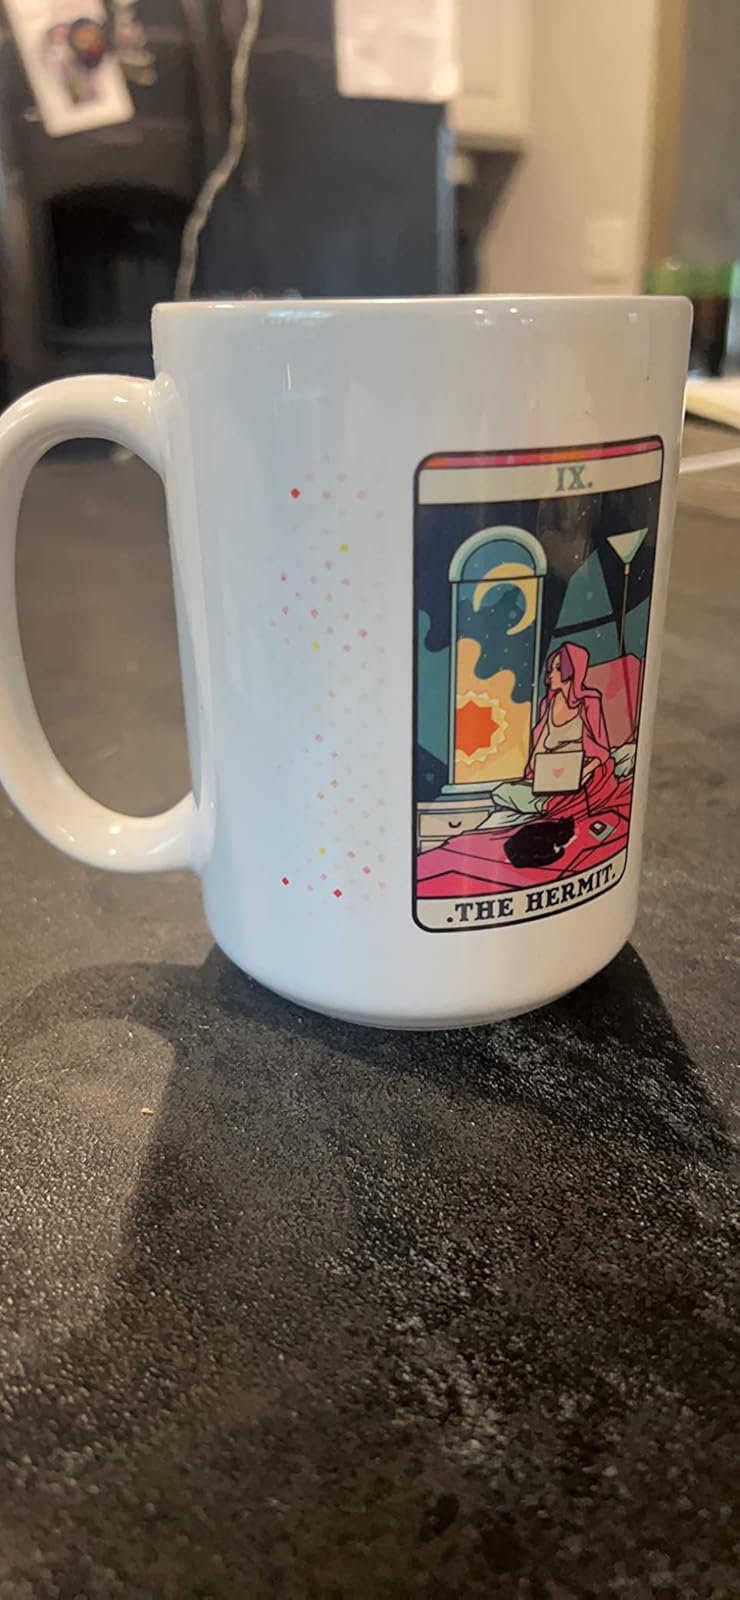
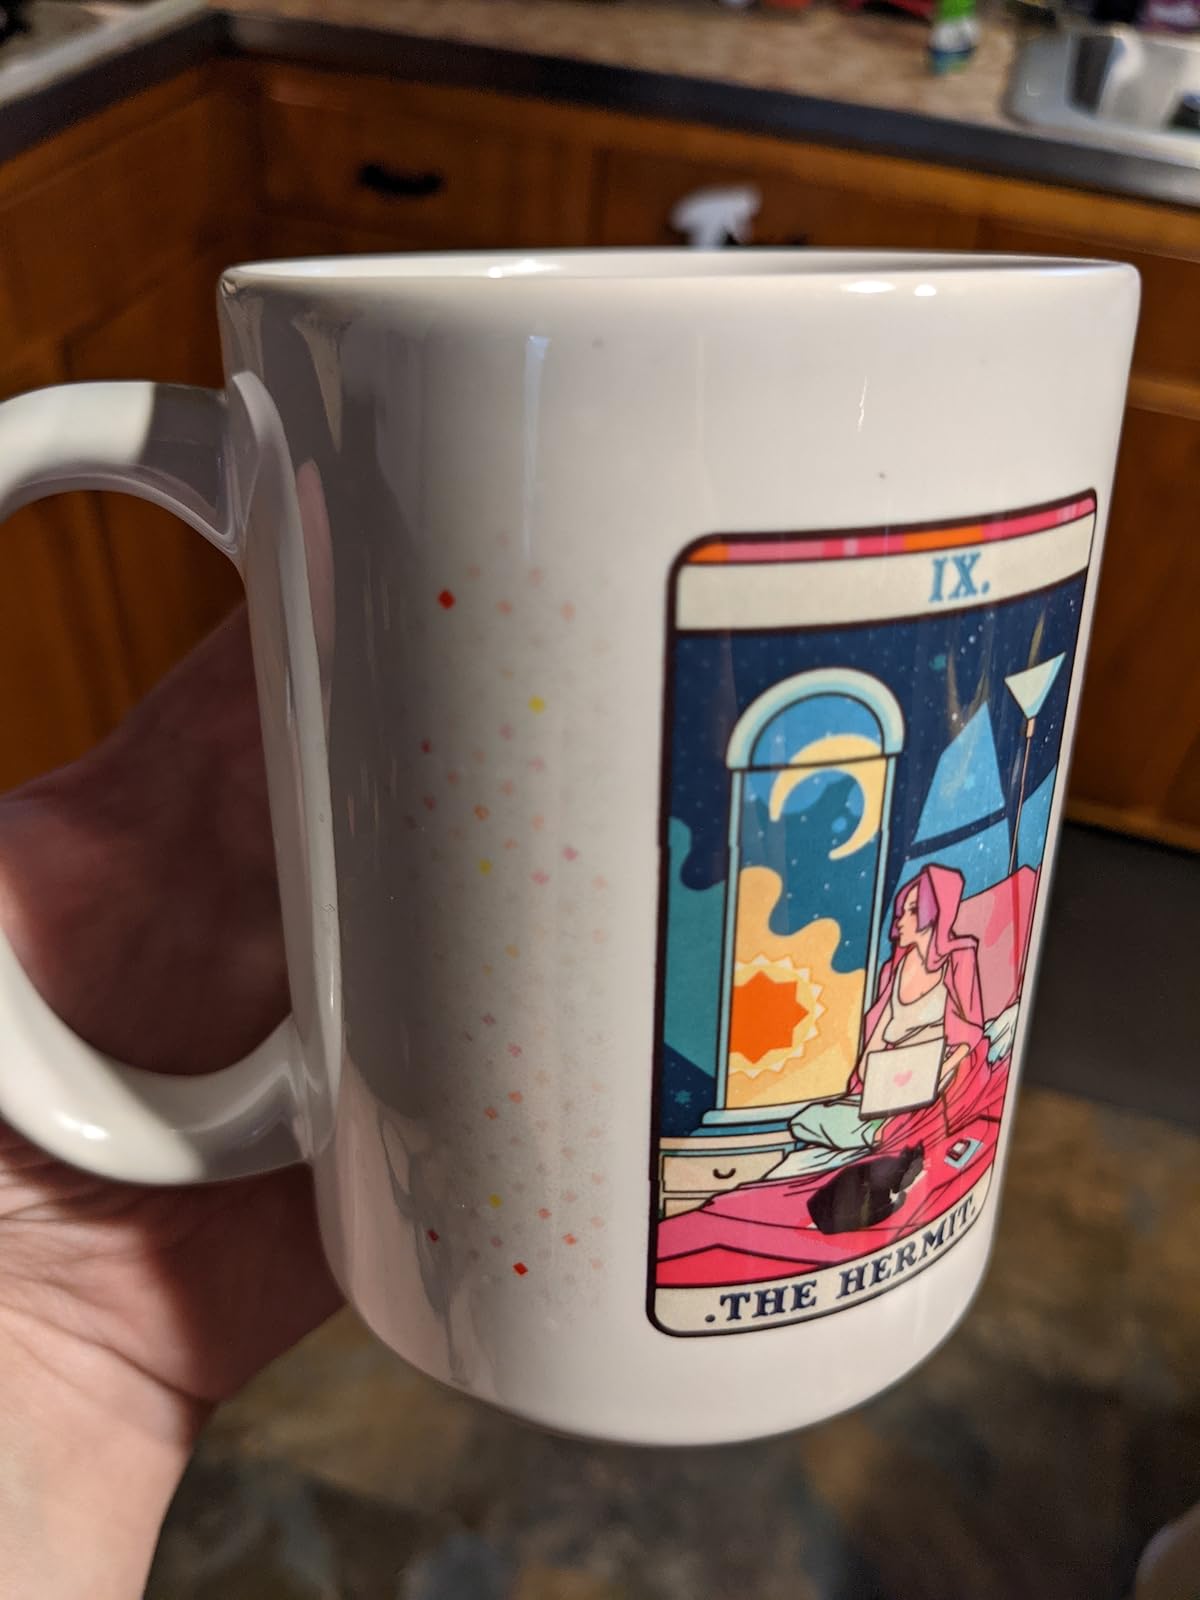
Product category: items_mug
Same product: yes